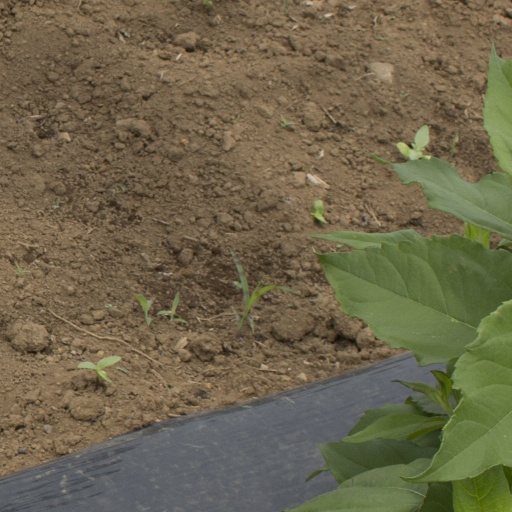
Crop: Jerusalem artichoke